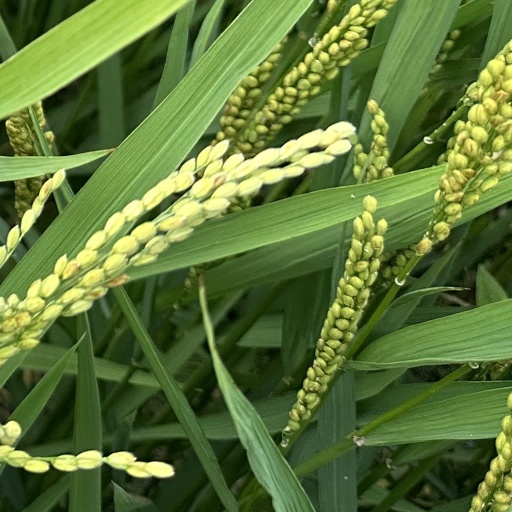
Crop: rice